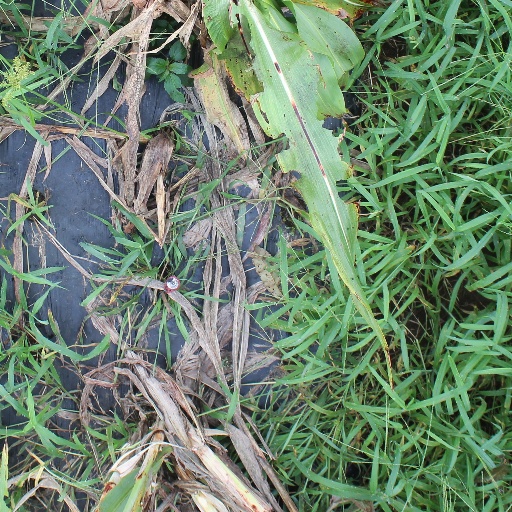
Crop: sorghum